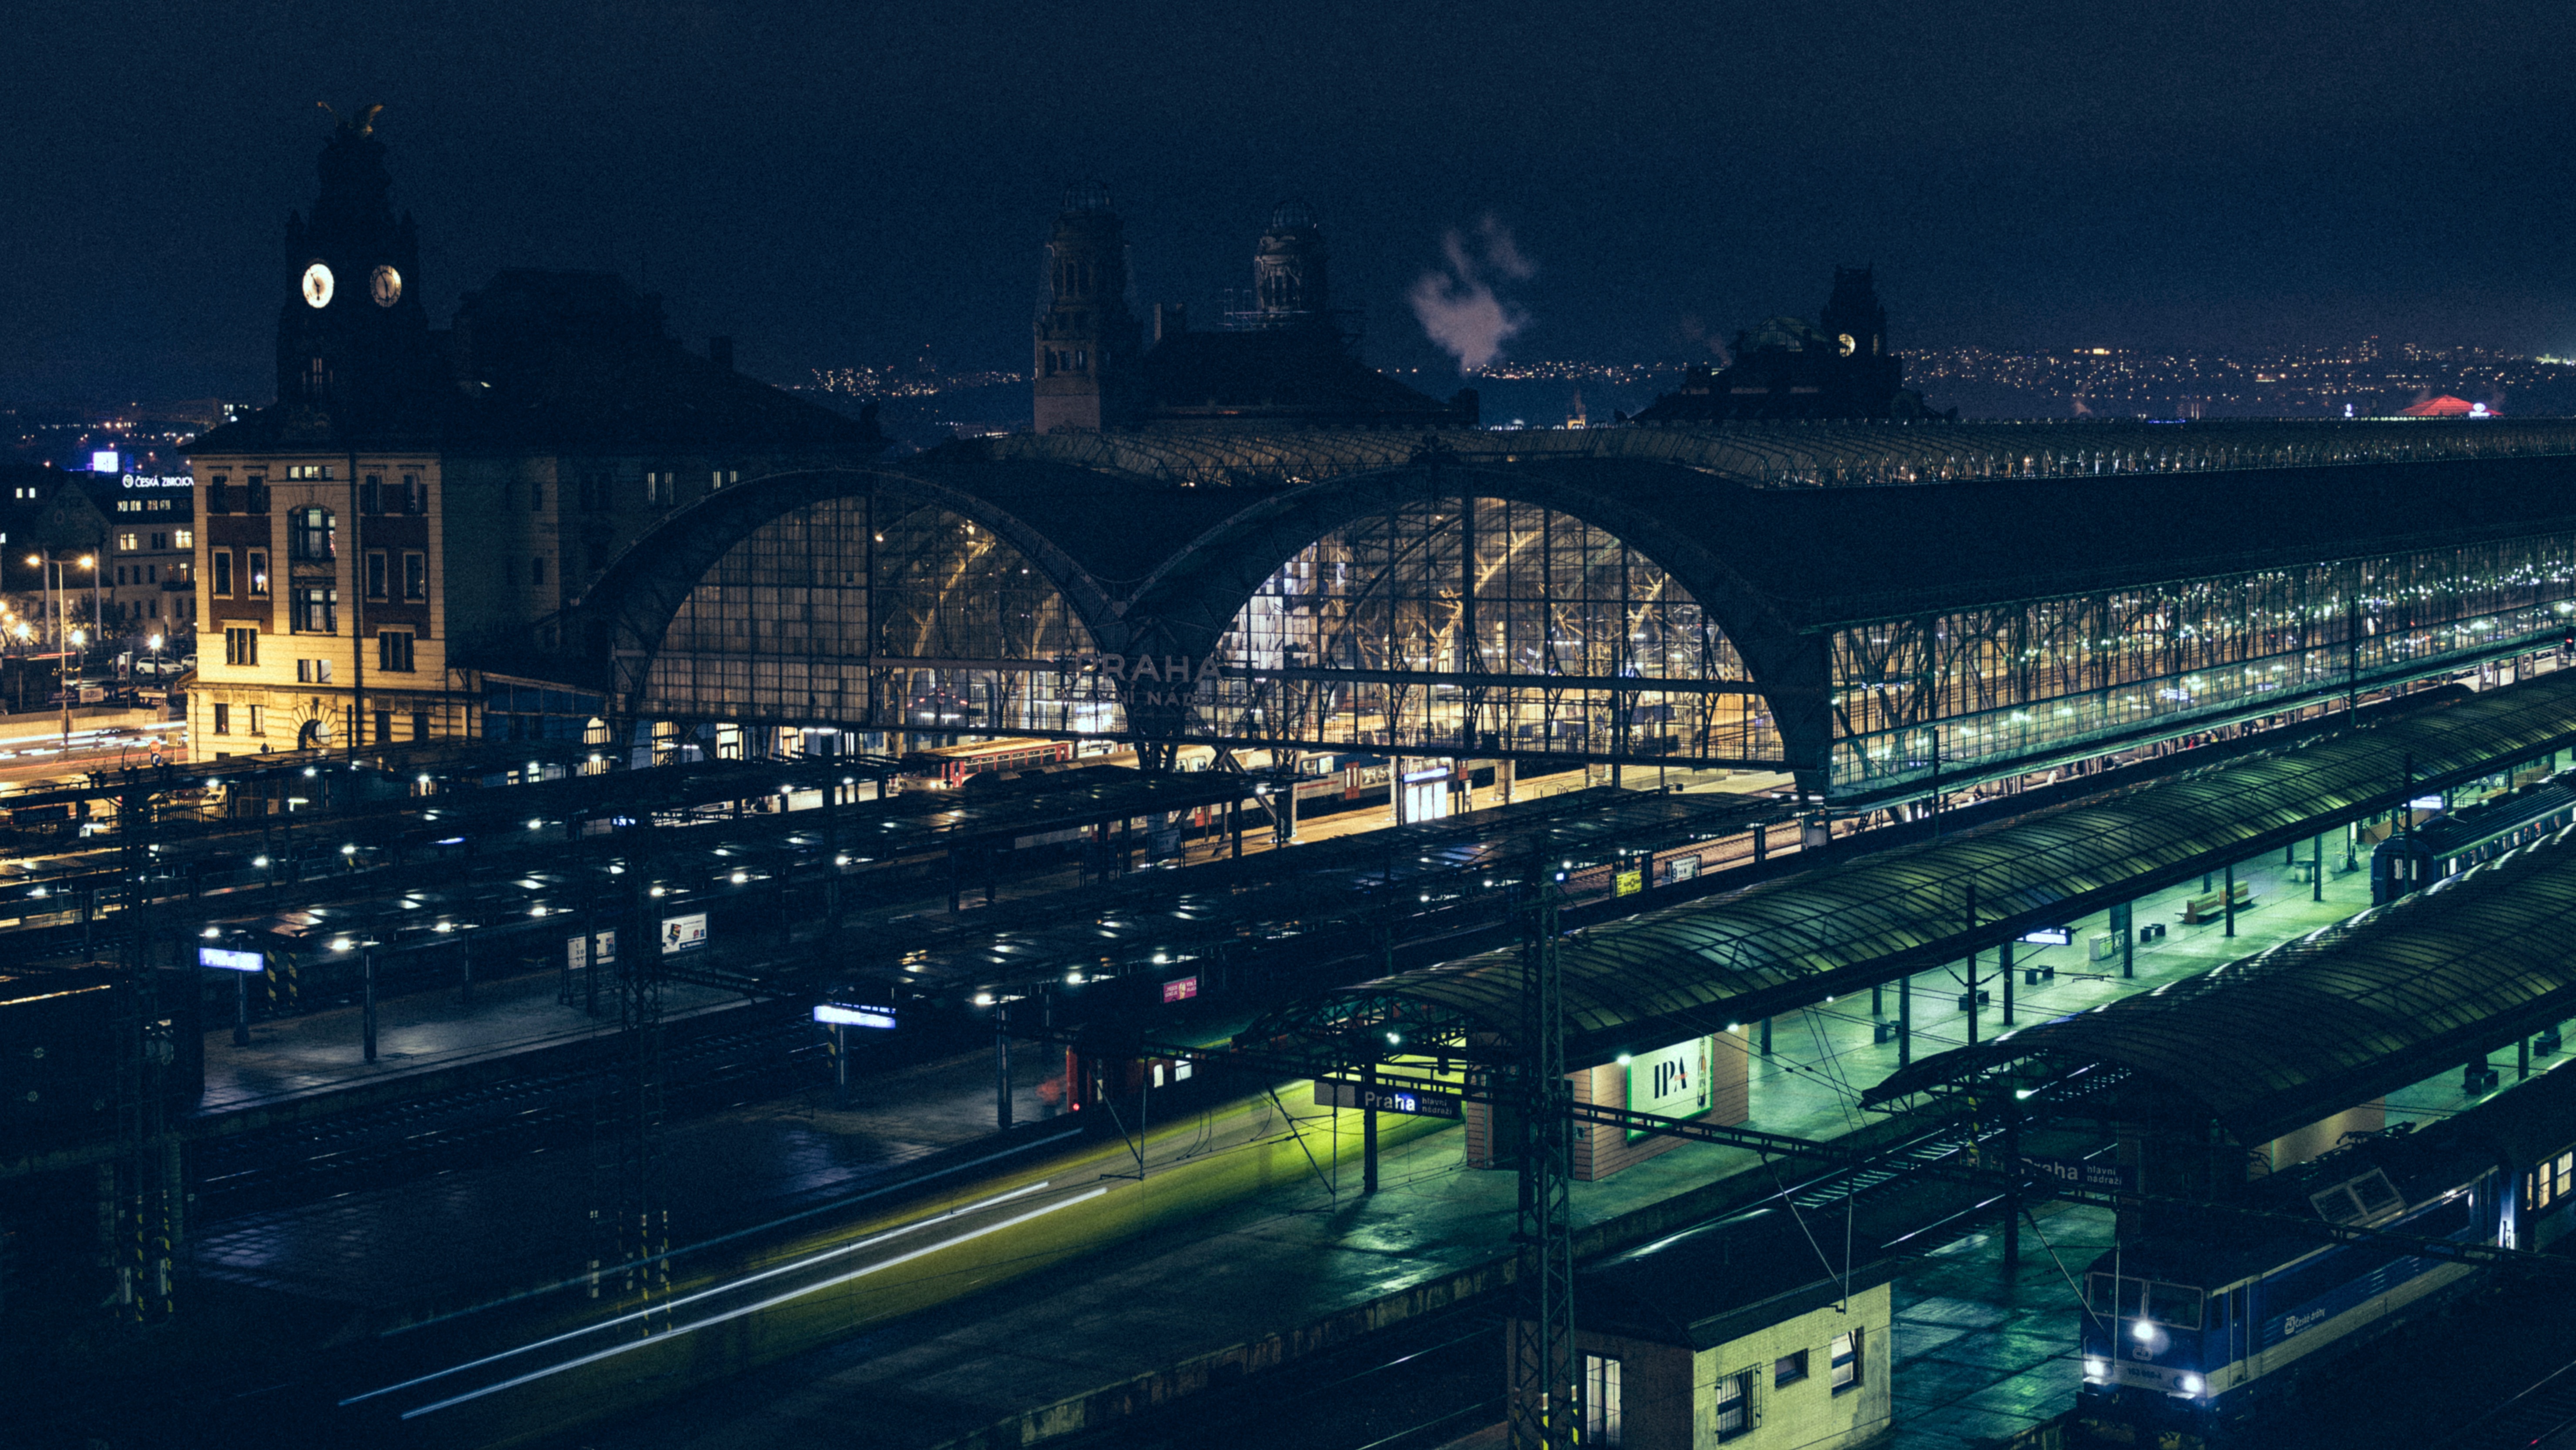
light, bridge, skyline, night, highway, city, skyscraper, overpass, cityscape, downtown, dusk, evening, reflection, landmark, darkness, stadium, metropolis, urban area, human settlement, atmosphere of earth, metropolitan area